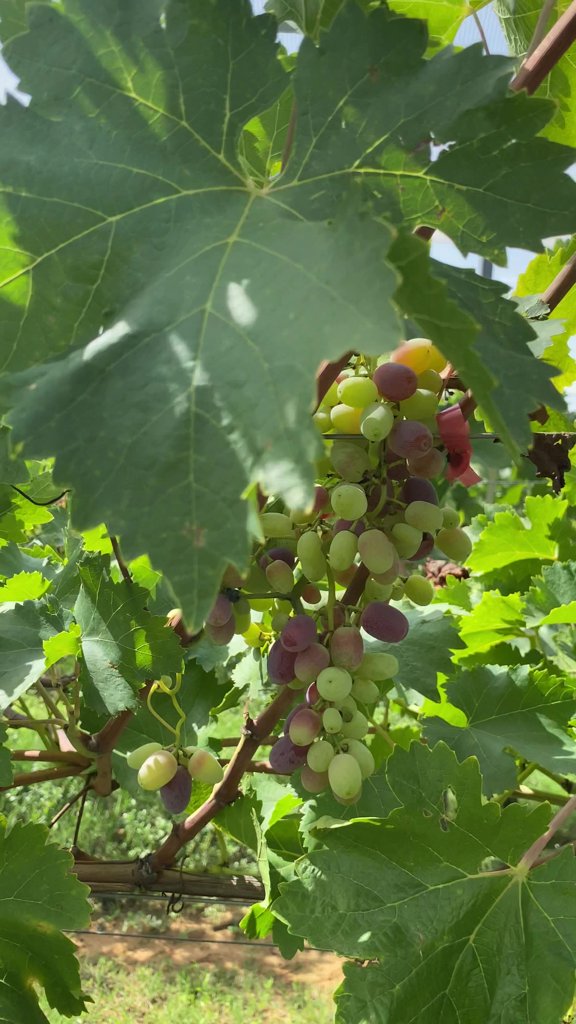
Berries visible: 68
Grape clusters: 2